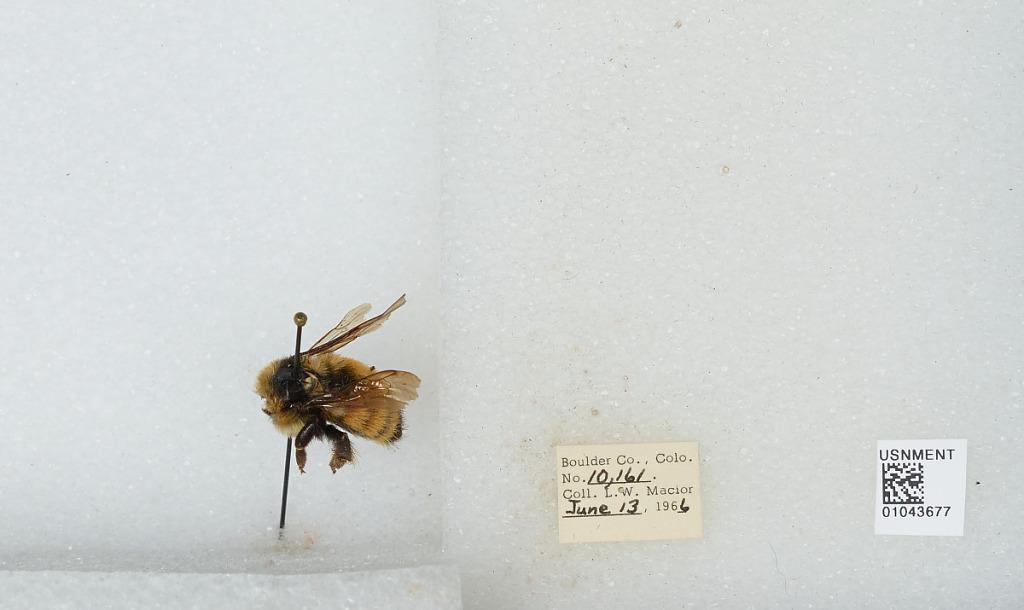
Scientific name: Bombus (Pyrobombus) bifarius Cresson
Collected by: L. Macior
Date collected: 1966-6-13
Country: United States
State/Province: Colorado
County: Boulder
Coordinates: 40.09, -105.36